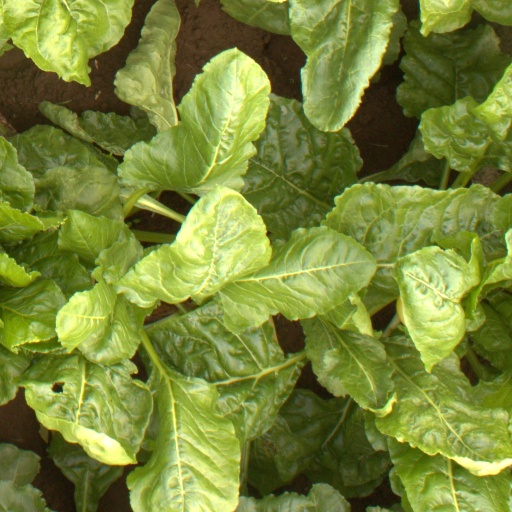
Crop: sugar beet